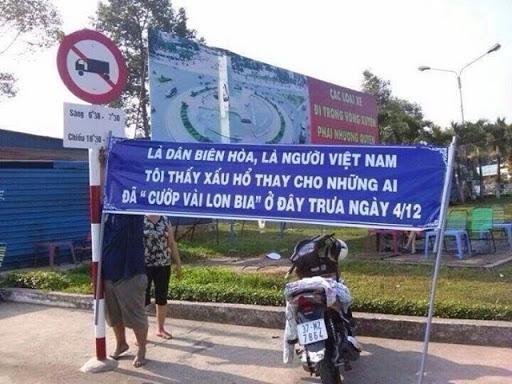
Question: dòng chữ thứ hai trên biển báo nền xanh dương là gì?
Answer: dòng chữ thứ hai trên biển báo nền xanh dương là "tôi thấy xấu hổ thay cho những ai"